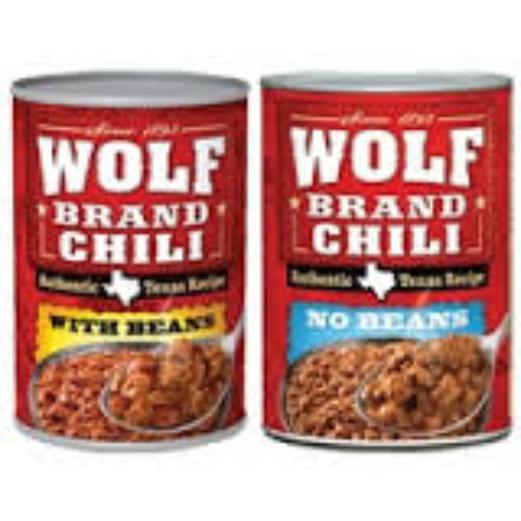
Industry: Food